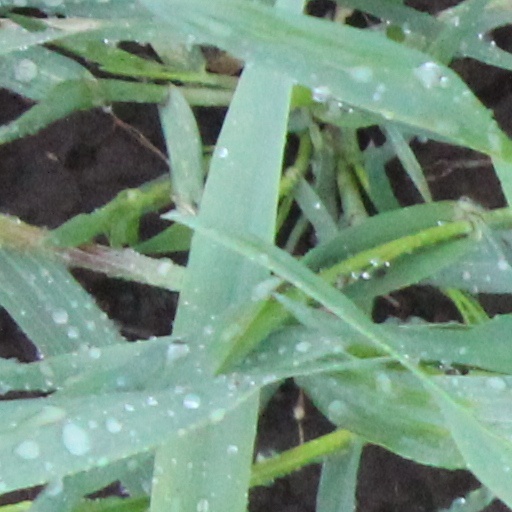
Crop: wheat